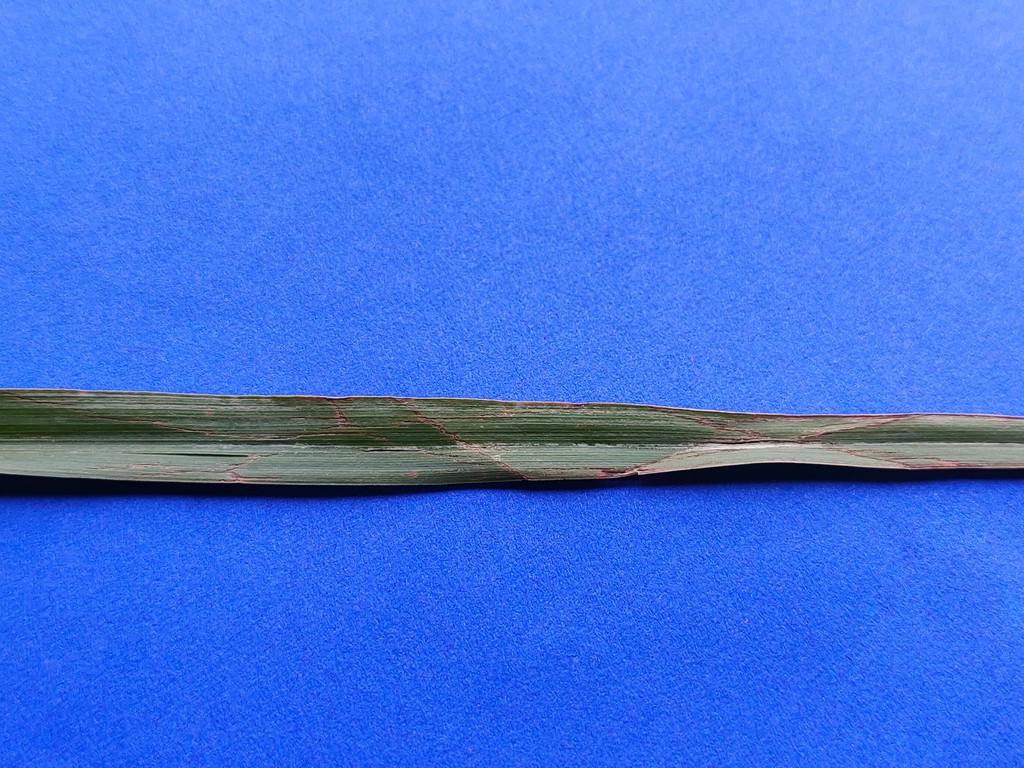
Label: Unhealthy